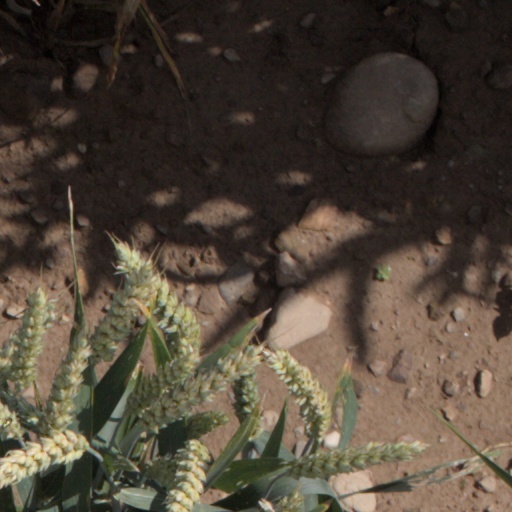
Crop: wheat